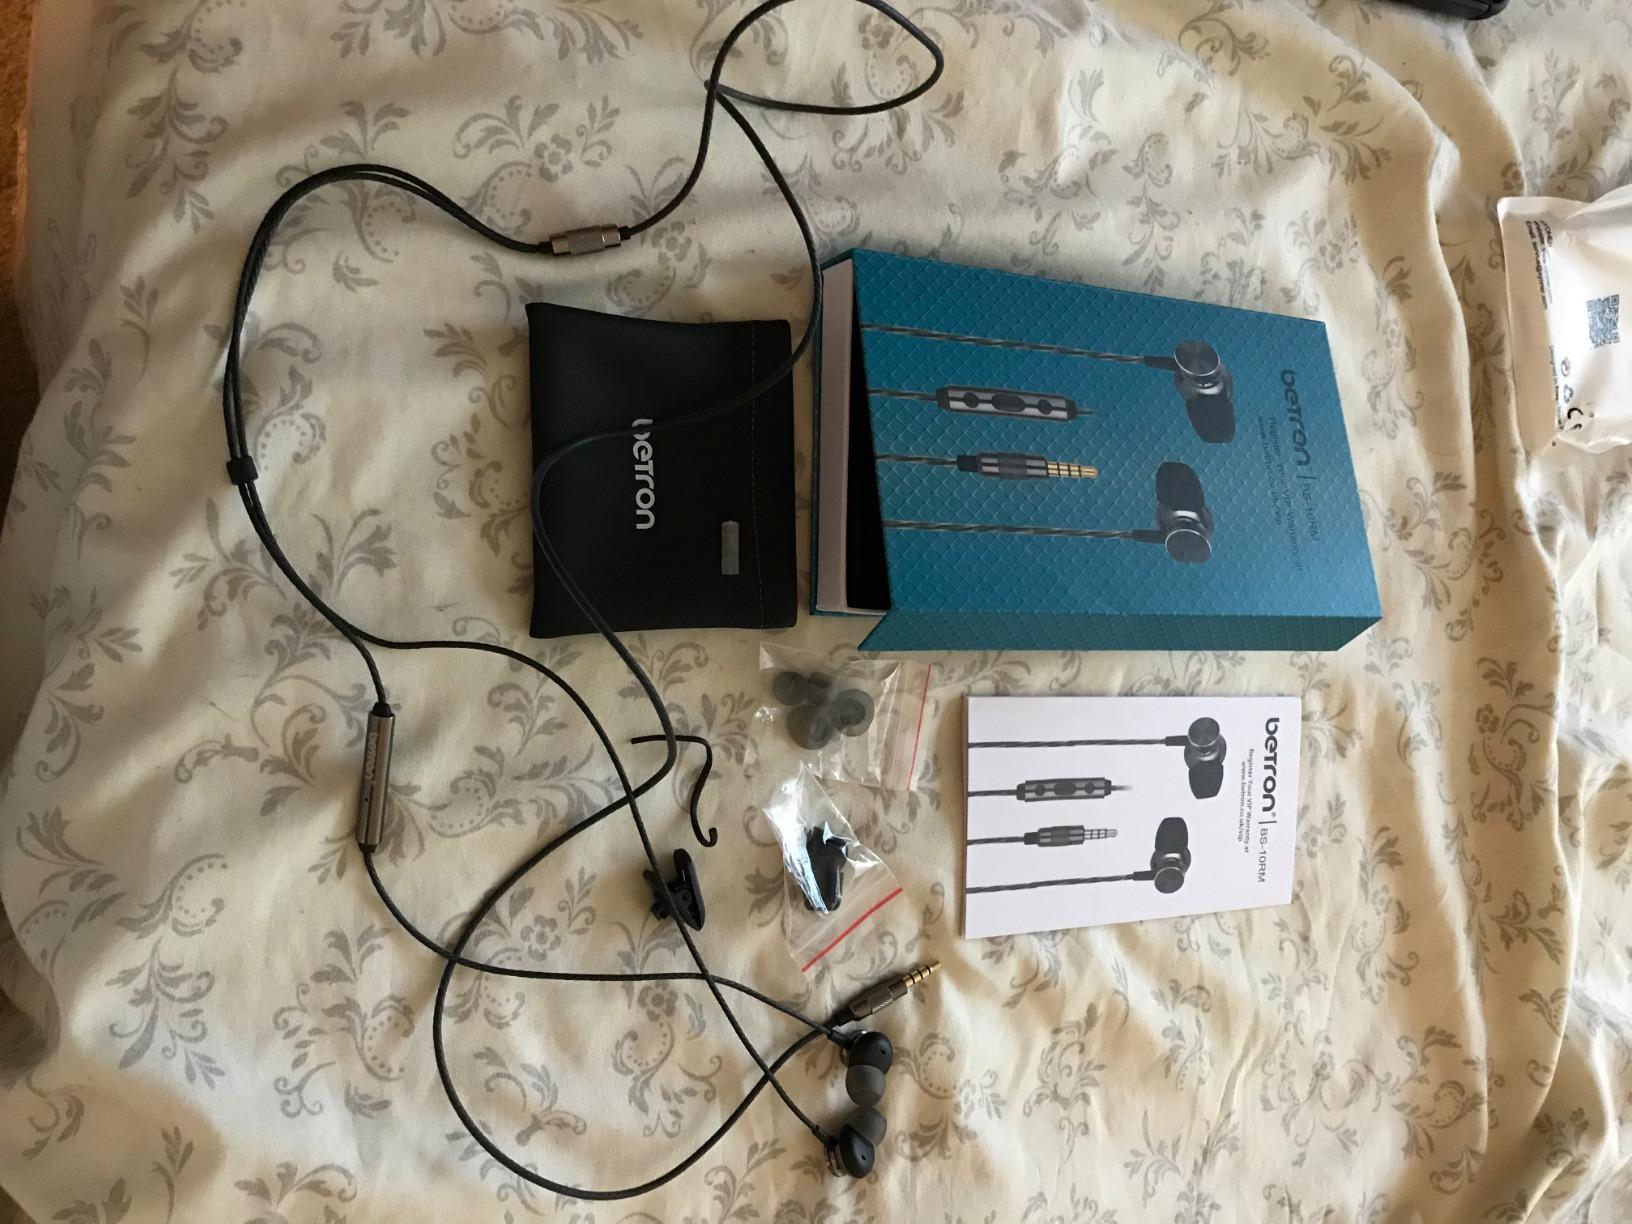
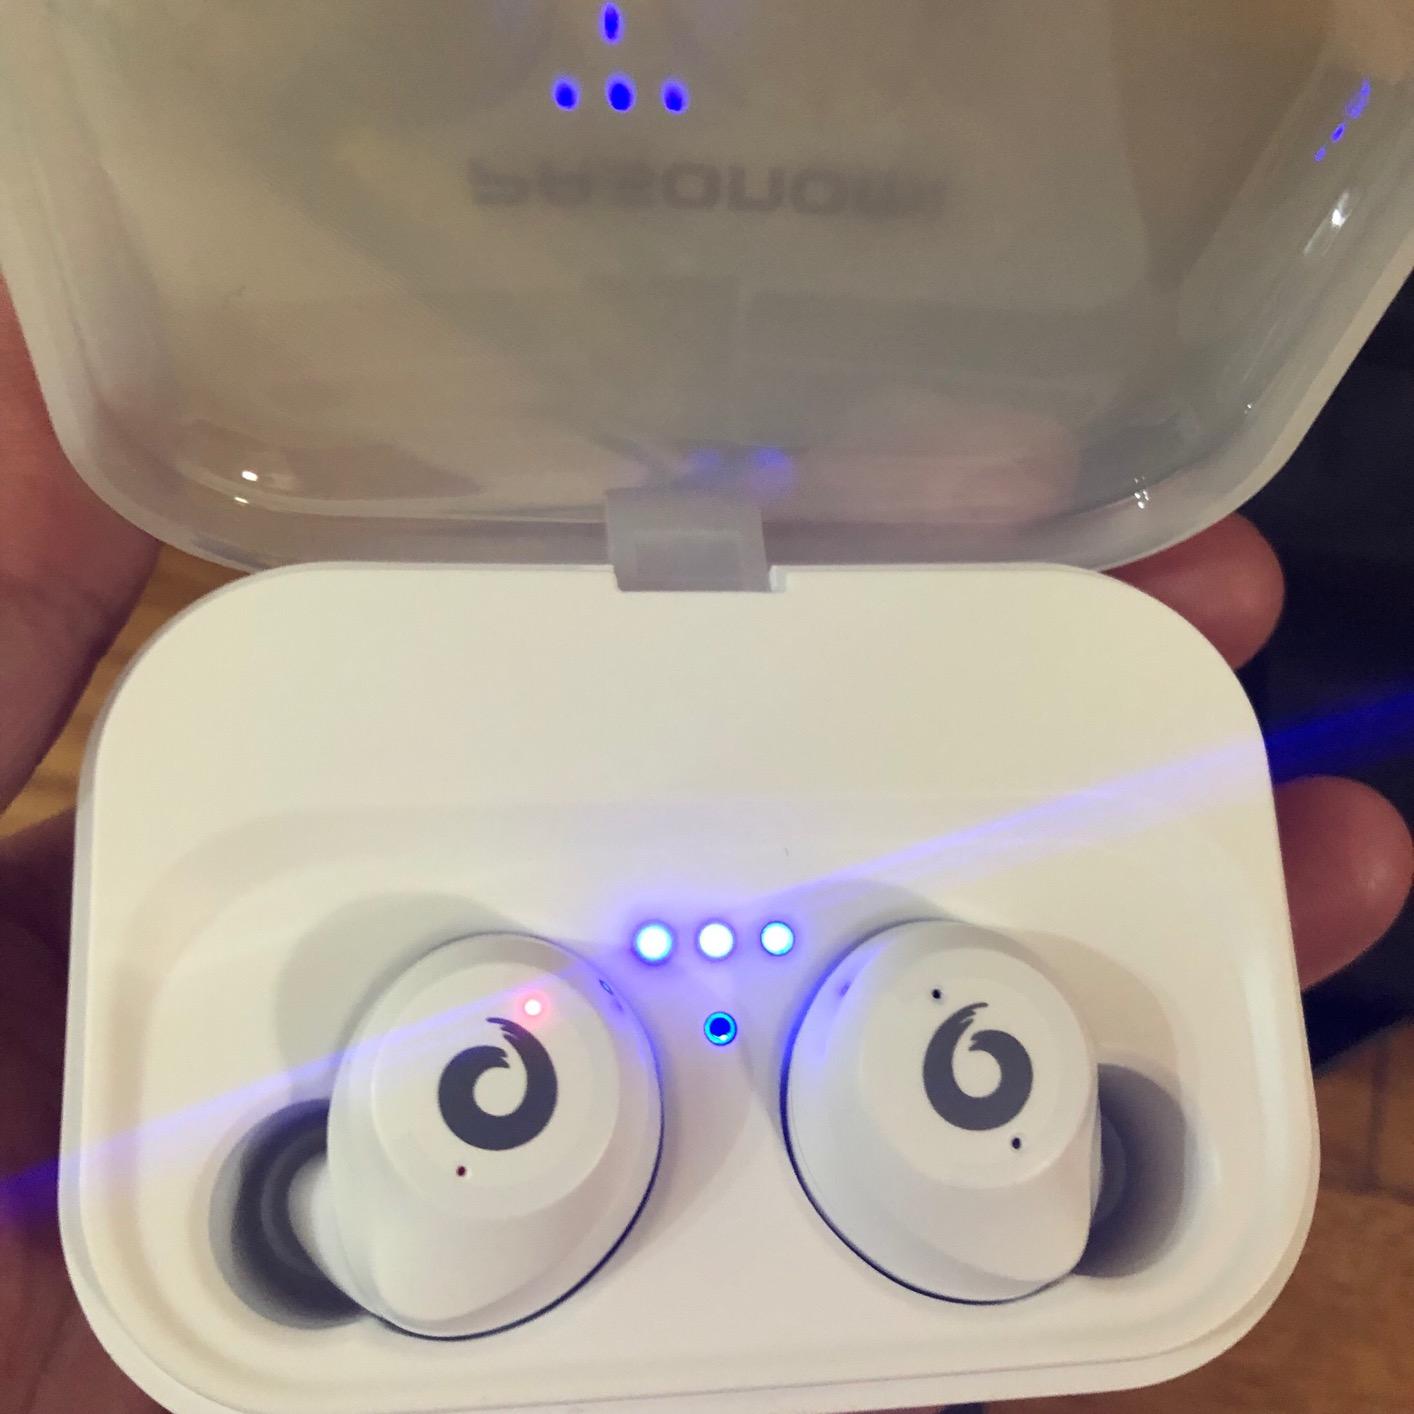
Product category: earbuds
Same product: no